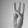
ASL letter: W